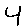
Label: 4